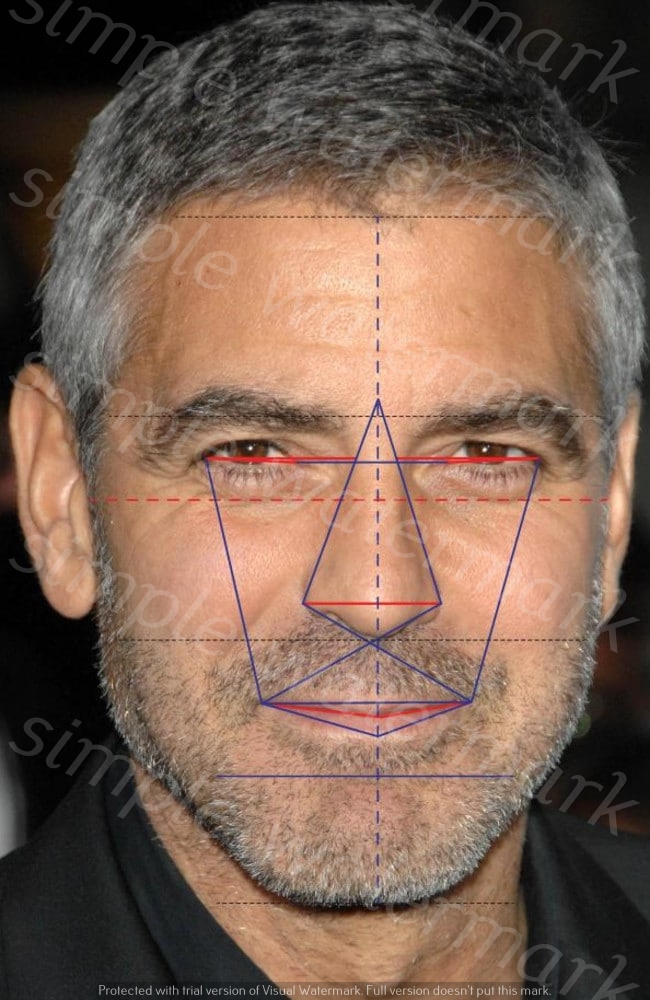
Label: Watermark